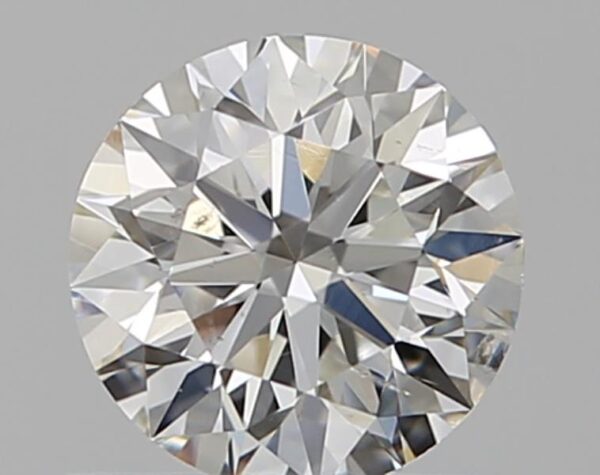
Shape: round
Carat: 0.5
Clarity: SI1
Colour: G
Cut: EX
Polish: EX
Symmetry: EX
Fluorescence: N
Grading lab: GIA
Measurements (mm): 5.05 x 5.08 x 3.17